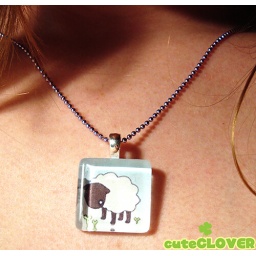
Illustrated by me and made into a cute glass pendant on a 19&amp;quot; chain with lobster clasp